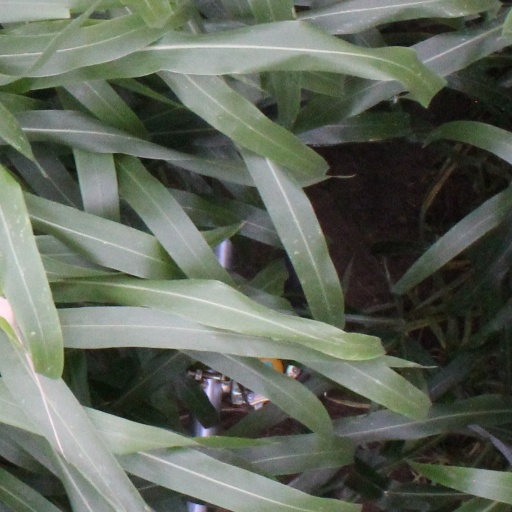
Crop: sorghum